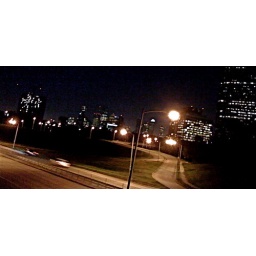
view of town from the pedestrian bridge over memorial at jackson hill